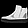
Label: Sneaker